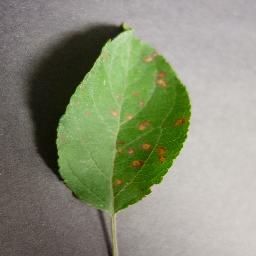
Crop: apple
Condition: cedar_rust